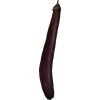
Label: eggplant_long